North Strand

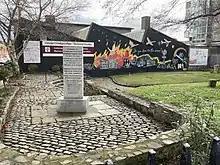
North Strand bombing memorial park

The area is bisected from the south-west to the northeast by the North Strand Road, which serves as a main arterial route for traffic to and from the city centre and Malahide, Howth and the M50. This road was at one time coastal, before the expansion of Dublin's docklands to the east. The East Wall was constructed to provide access to deeper water for ships, but it also enabled the reclamation of the land east of North Strand Road and the expansion of Dublin City to the northeast.